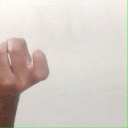
अक्षर: ज